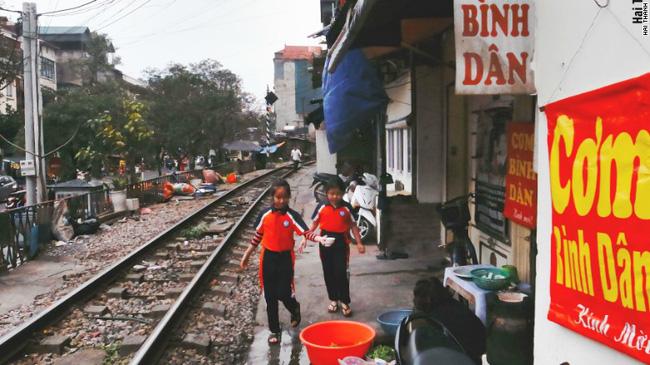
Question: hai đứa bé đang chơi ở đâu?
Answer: ở trước một quán cơm bình dân ven con đường sắt